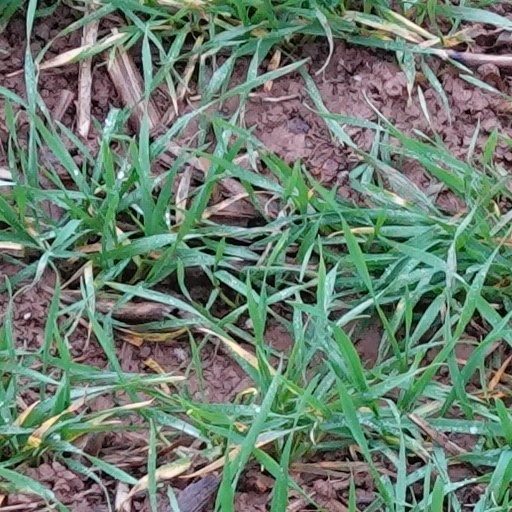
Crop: wheat